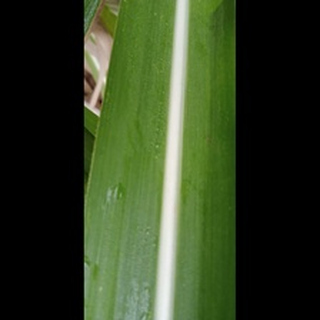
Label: healthy_sugarcane